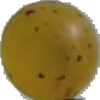
Label: Grape White 3